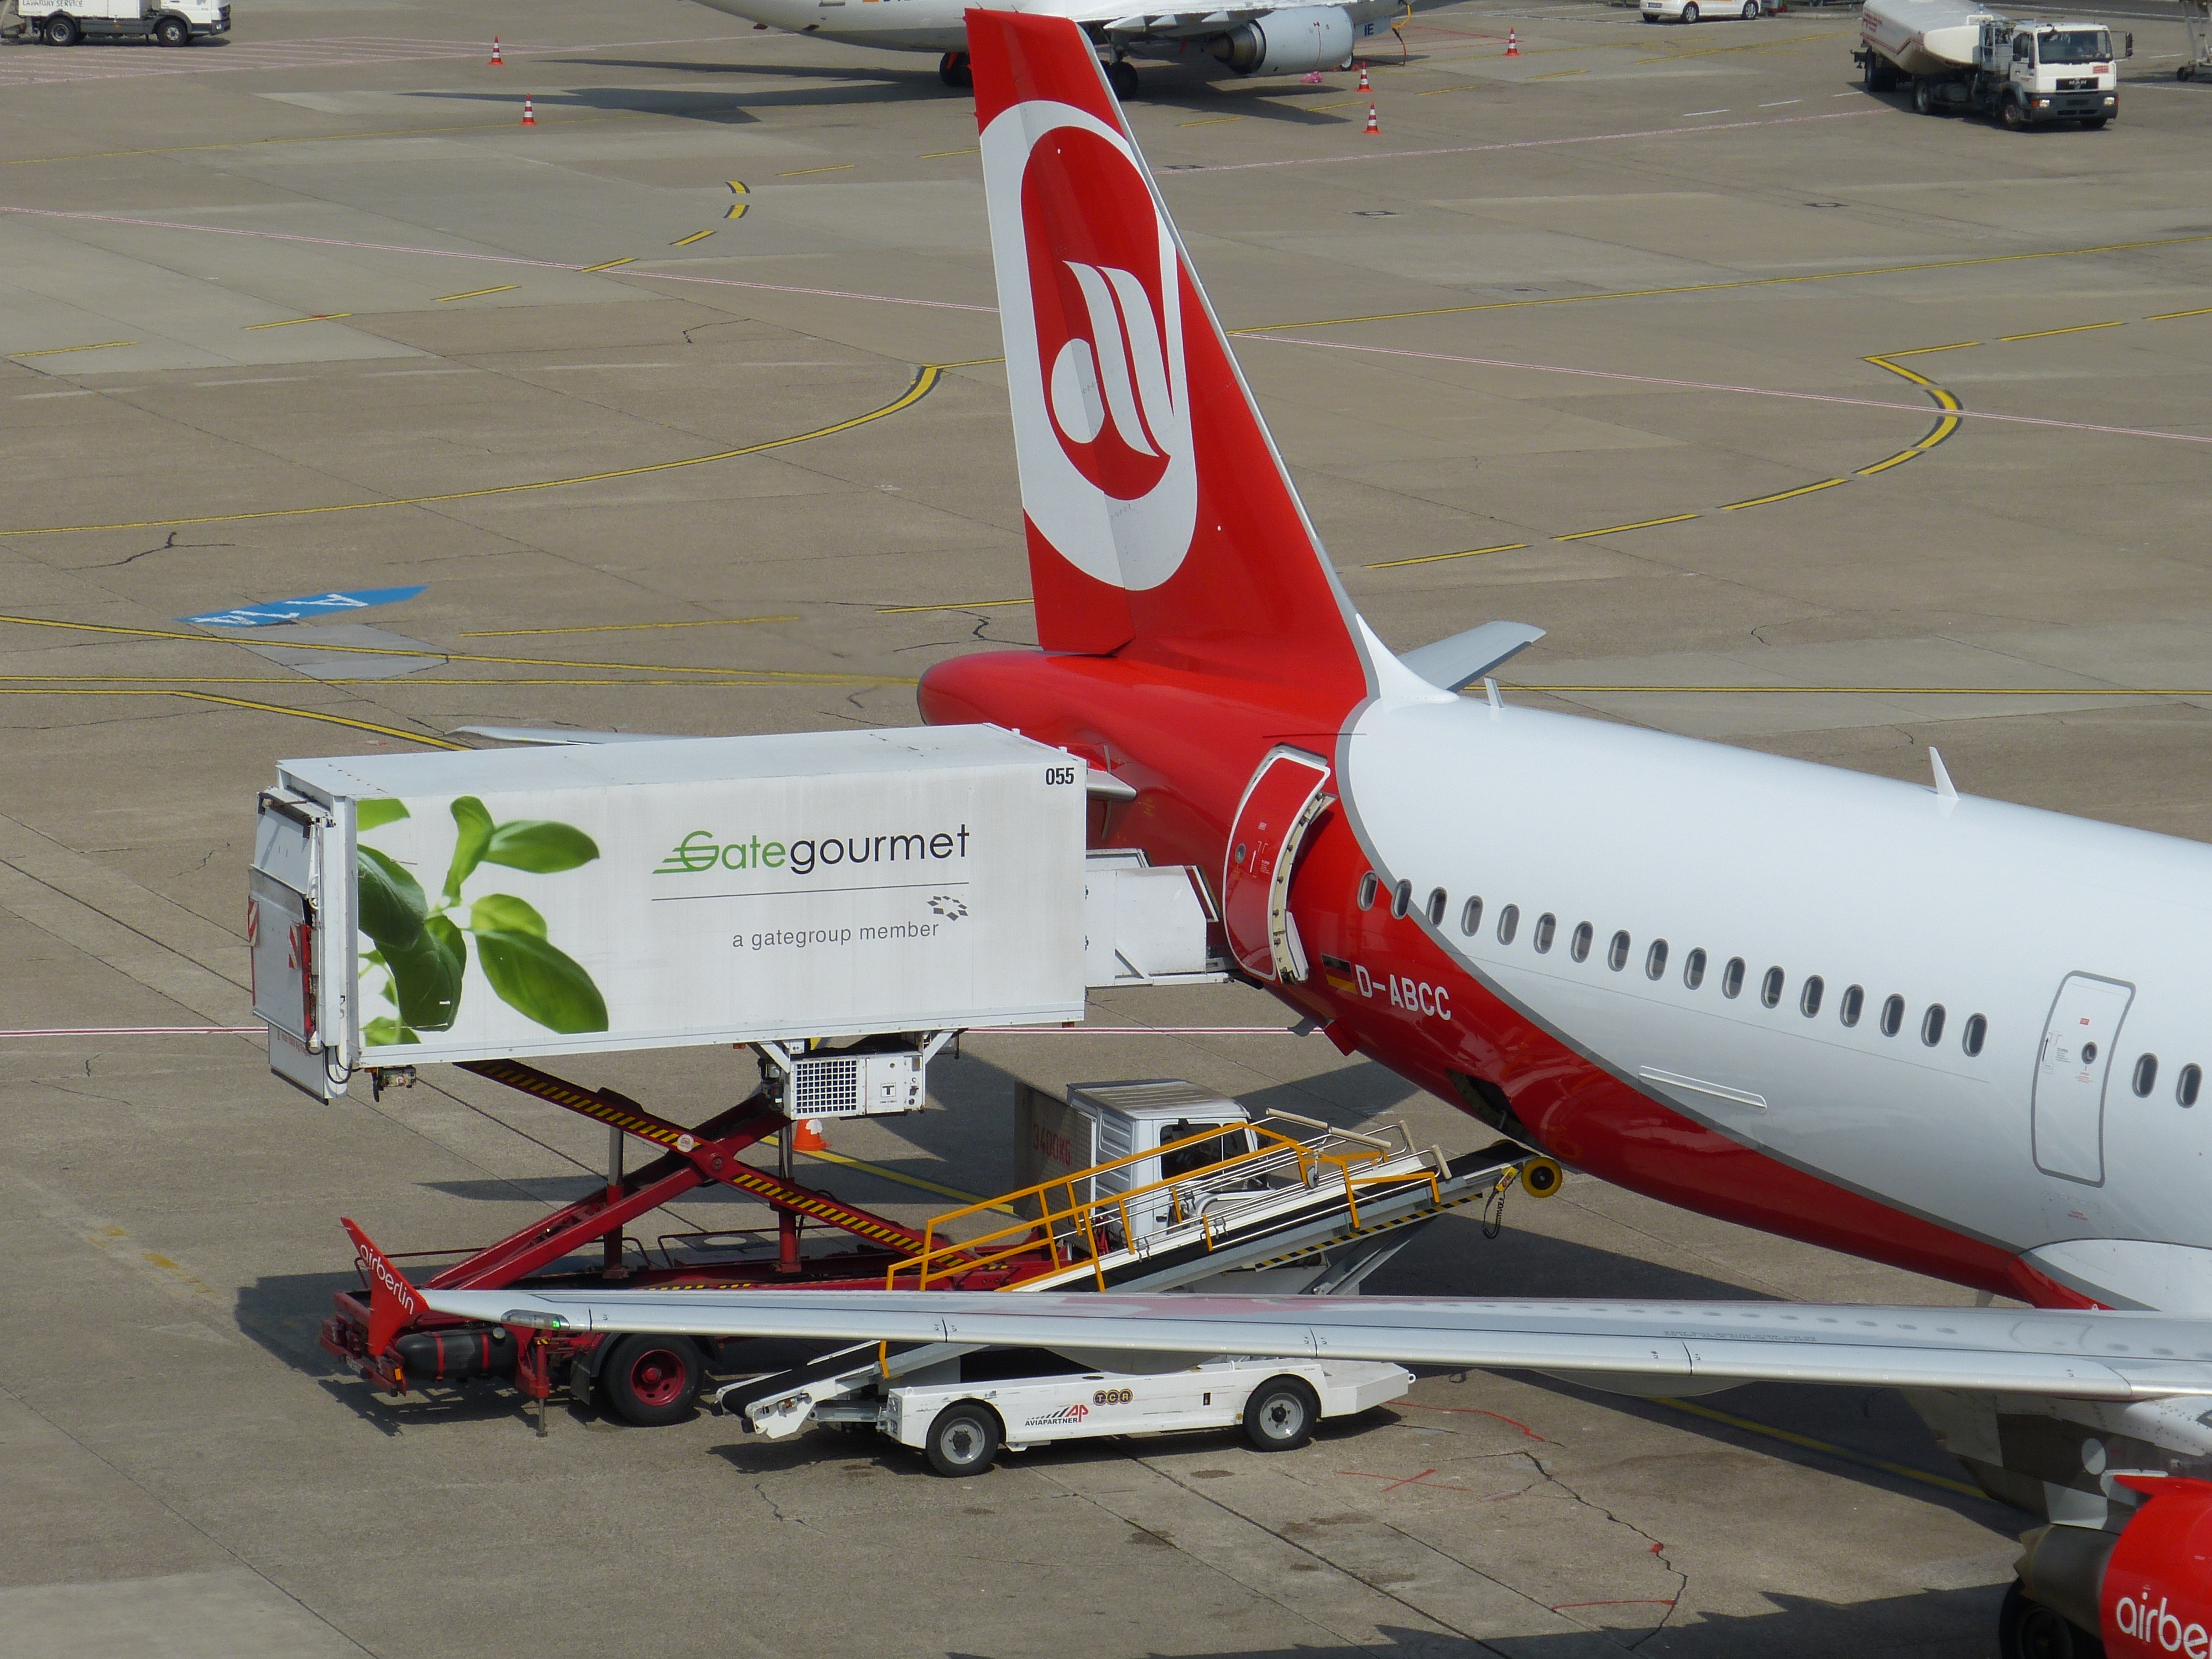
wing, airport, airplane, aircraft, meal, food, vehicle, airline, aviation, flight, holiday, eat, arrival, nutrition, airliner, hull, airbus, entry, catering, rear, charge, boeing, ever, dusseldorf, jet aircraft, boeing 767, air travel, boeing 737, atmosphere of earth, wide body aircraft, narrow body aircraft, boeing 737 next generation, typical cuisine, airport d sseldorf